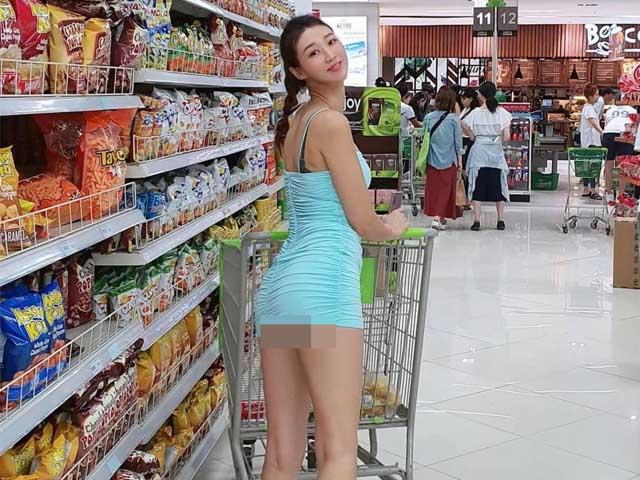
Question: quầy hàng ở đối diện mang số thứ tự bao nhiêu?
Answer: số 11 và số 123